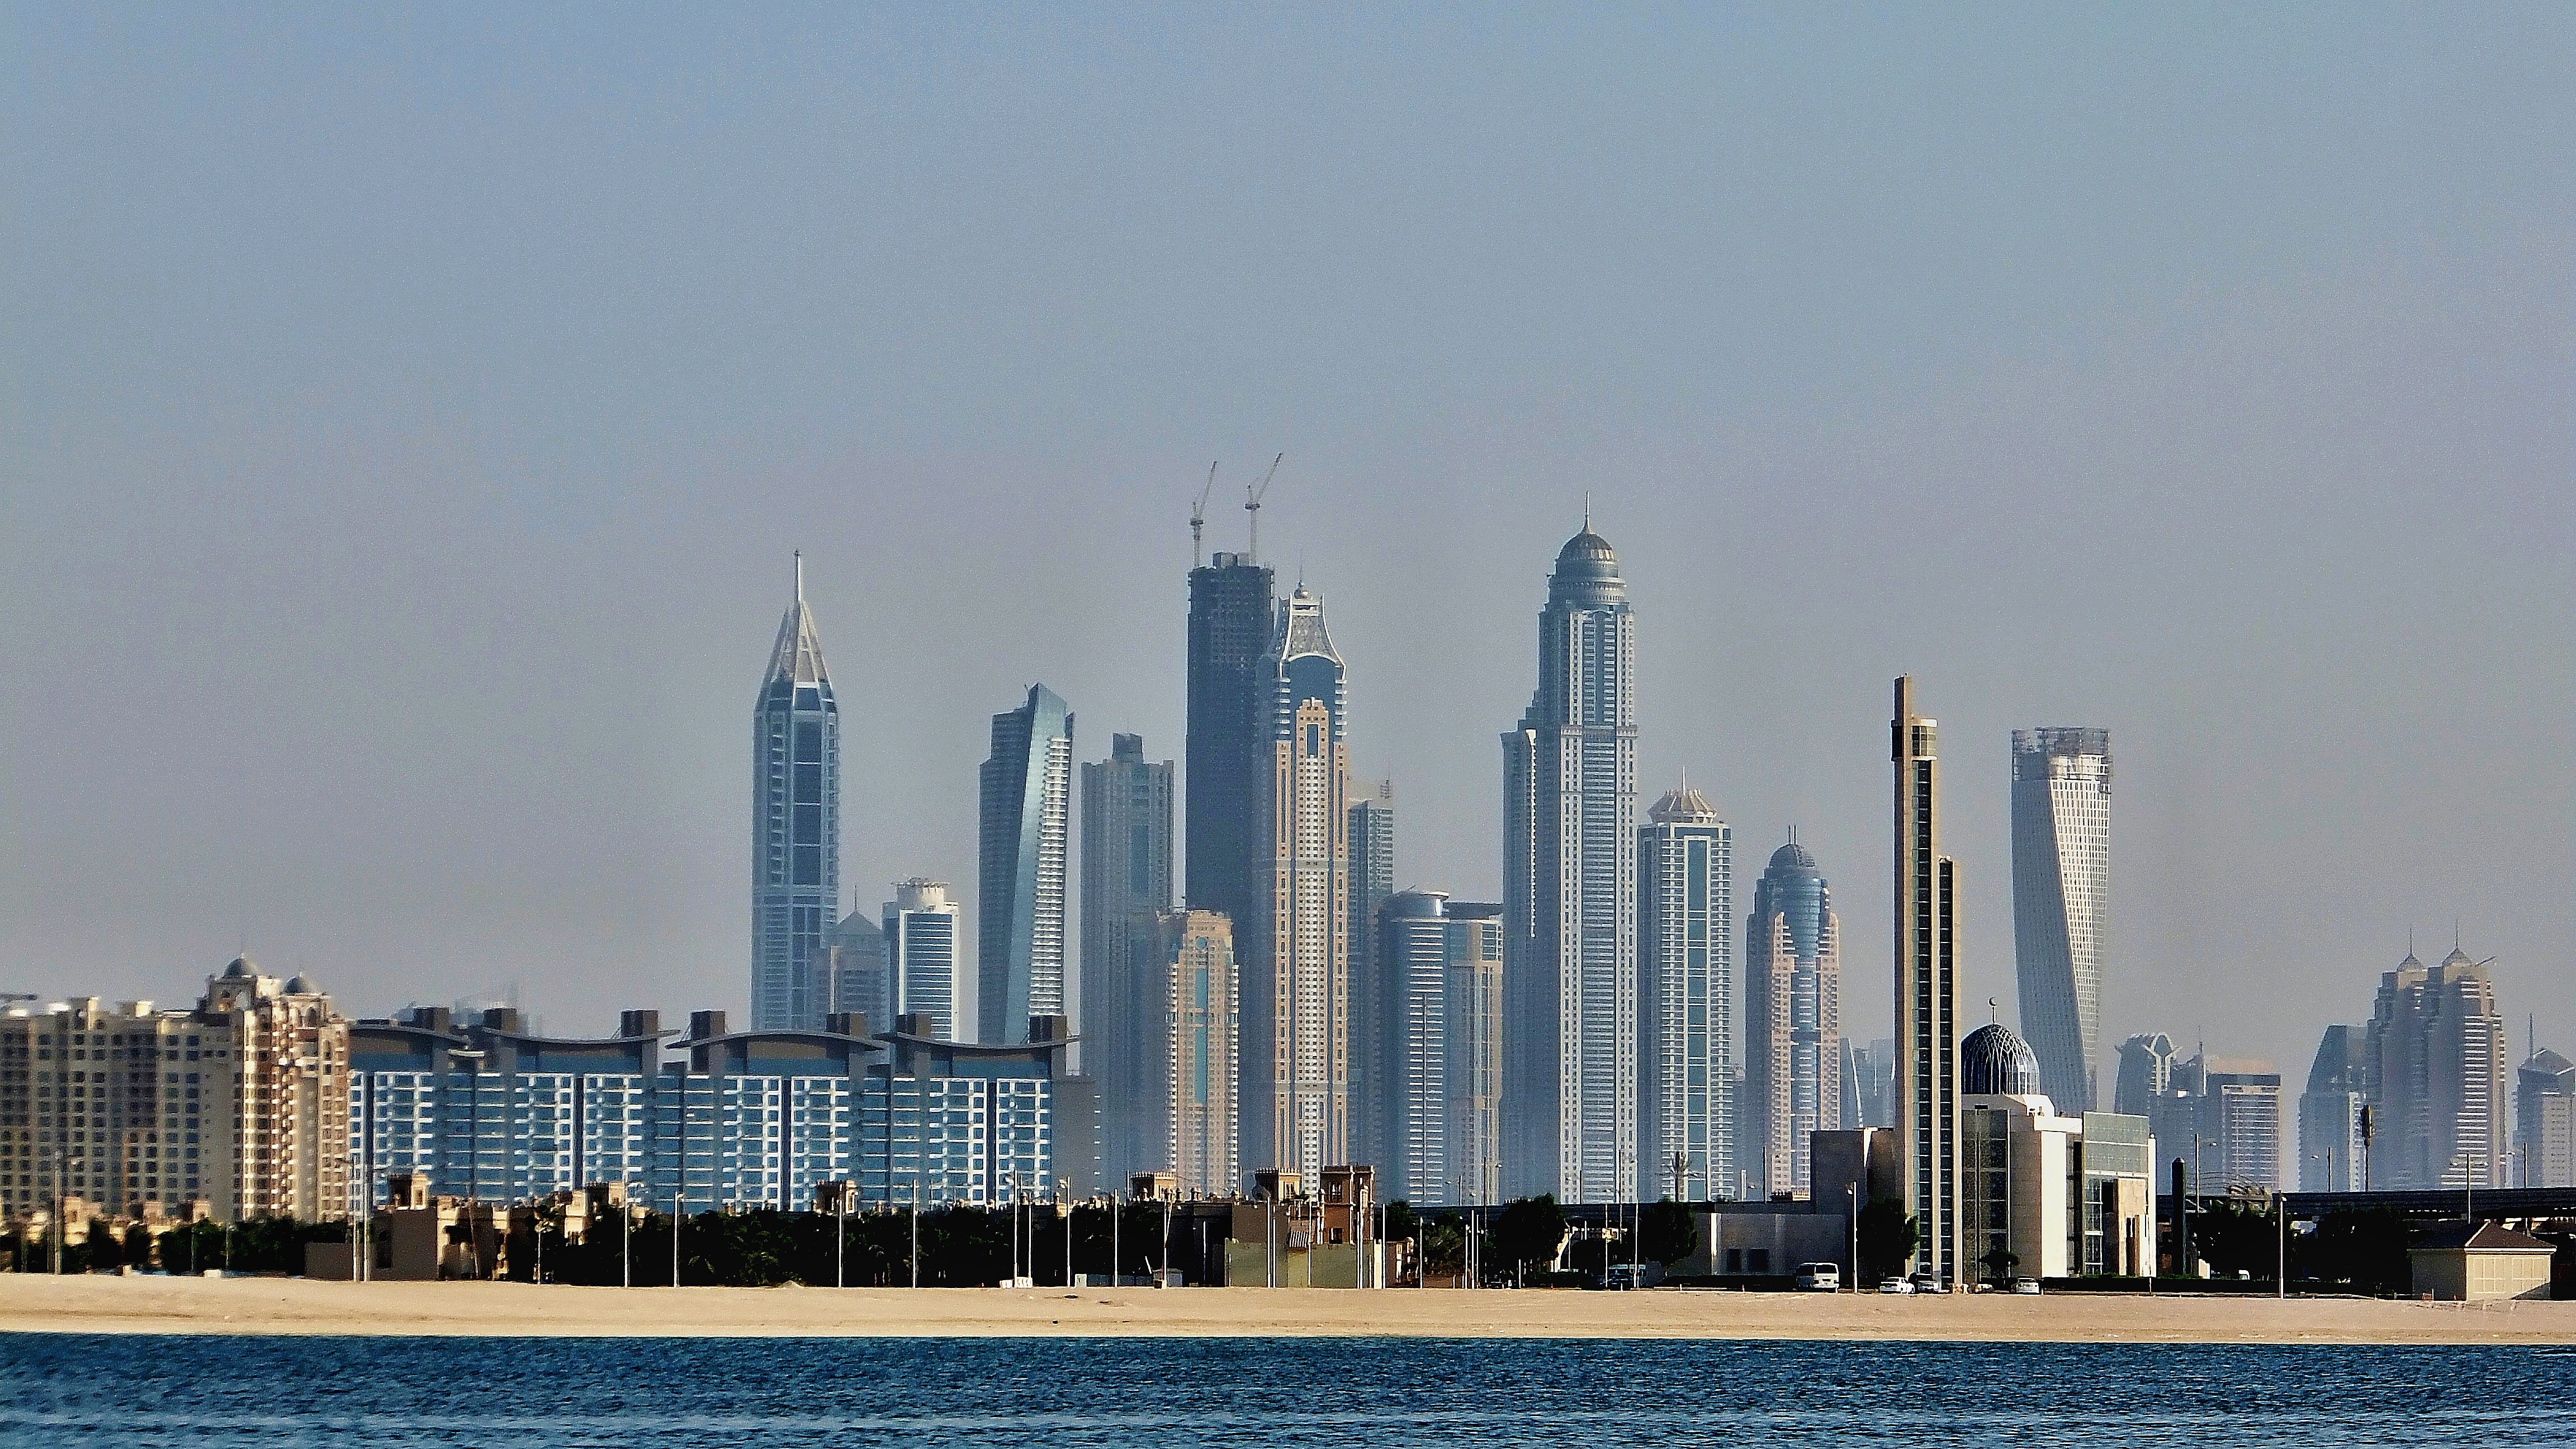
horizon, skyline, city, skyscraper, cityscape, panorama, downtown, dubai, landmark, tower block, skyscrapers, metropolis, urban area, geographical feature, human settlement, metropolitan area